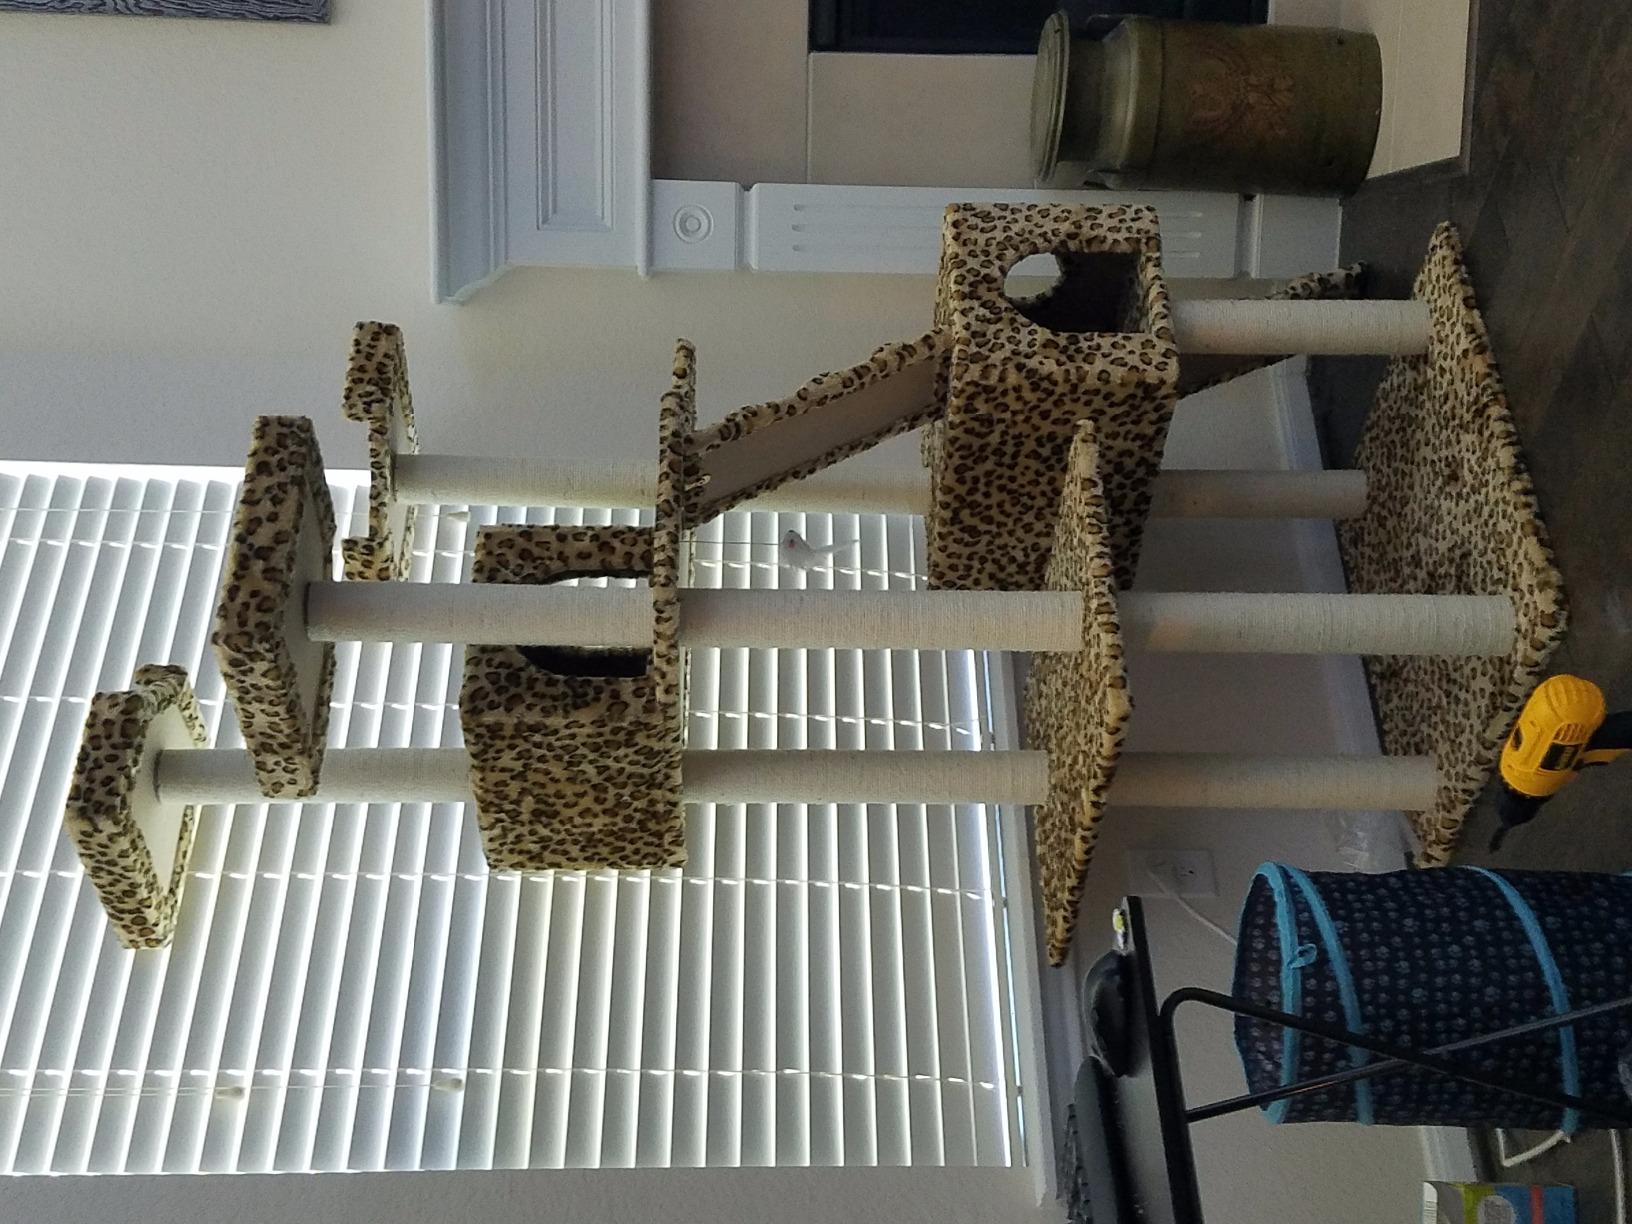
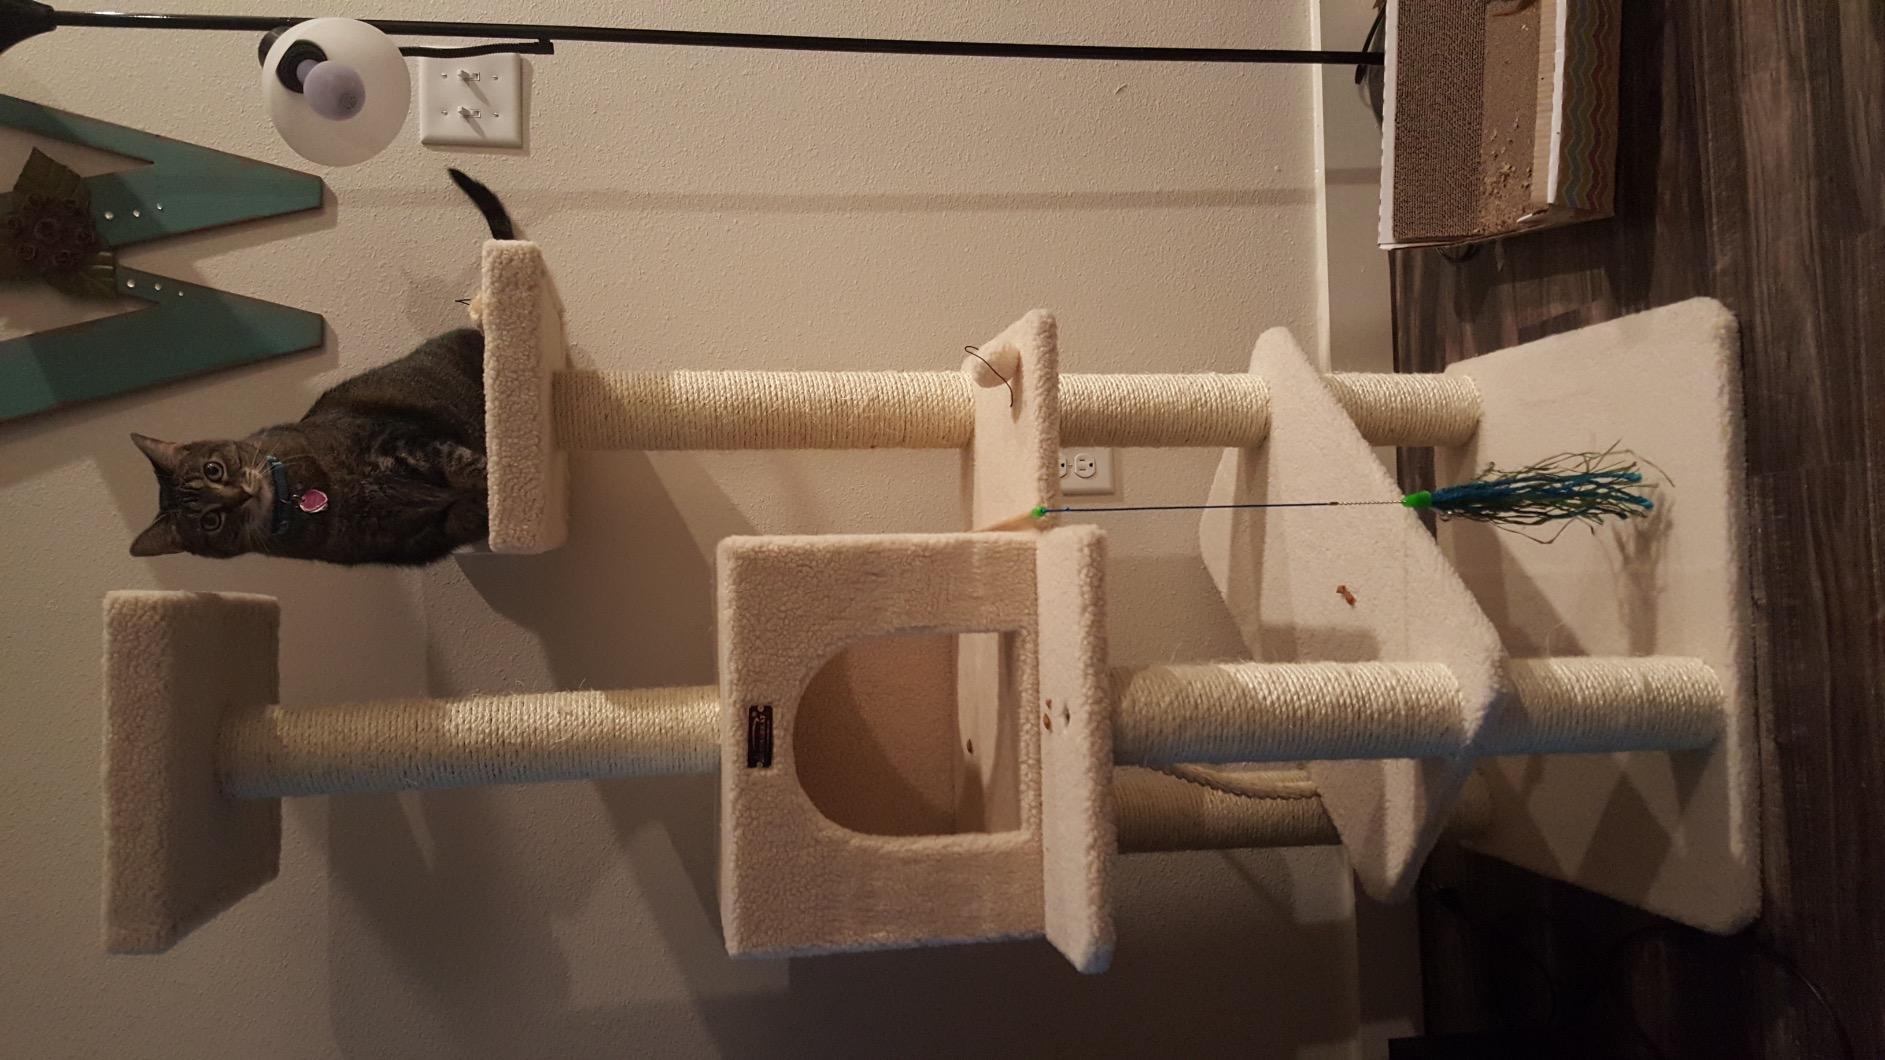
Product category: items_cat tree
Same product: no